Central State Hospital Chapel

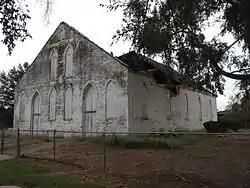

Central State Hospital Chapel is a historic chapel located on the grounds of Central State Hospital near Petersburg, Dinwiddie County, Virginia. It was built in 1904, and is a simple, 1 1/2-story brick structure measuring 80 by 50 feet, with a front gable roof and Late Gothic Revival details. The building features lancet window openings.